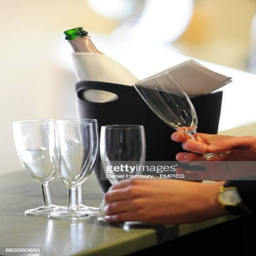
general view of a champagne bottle and glasses being arranged